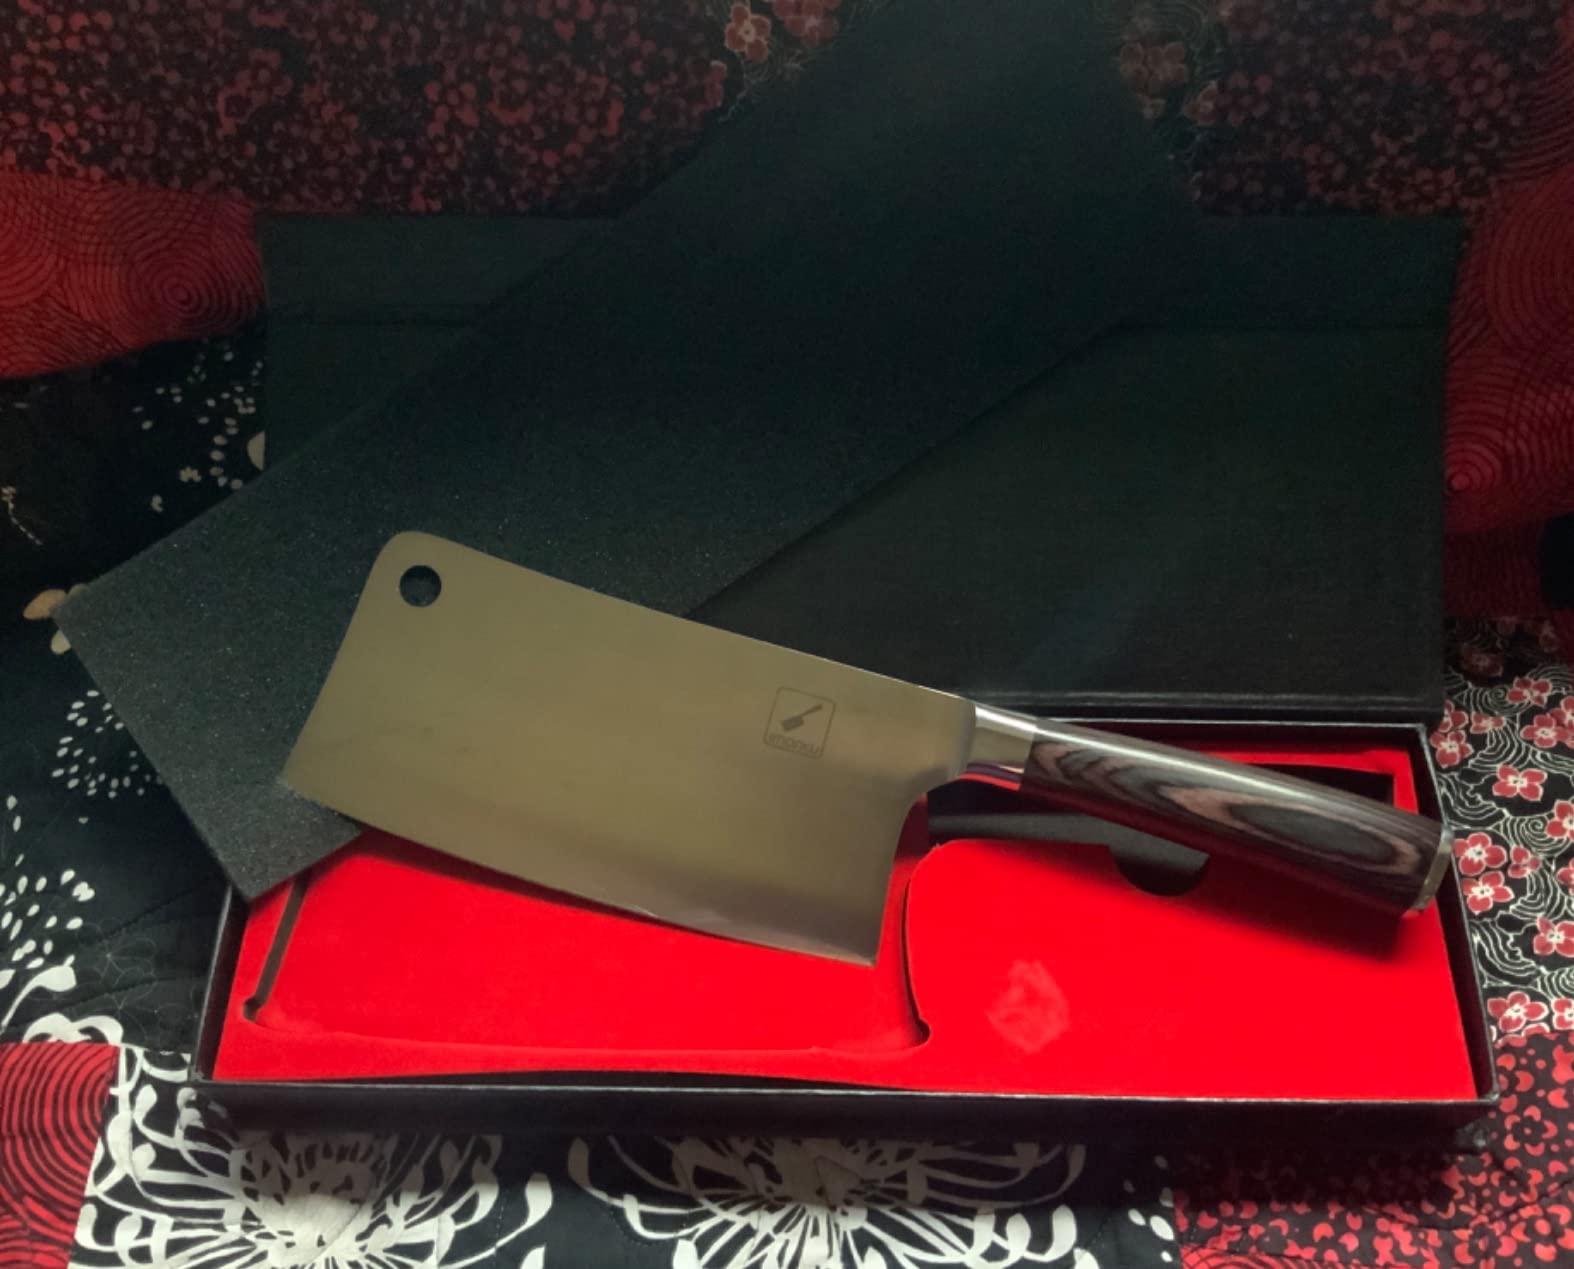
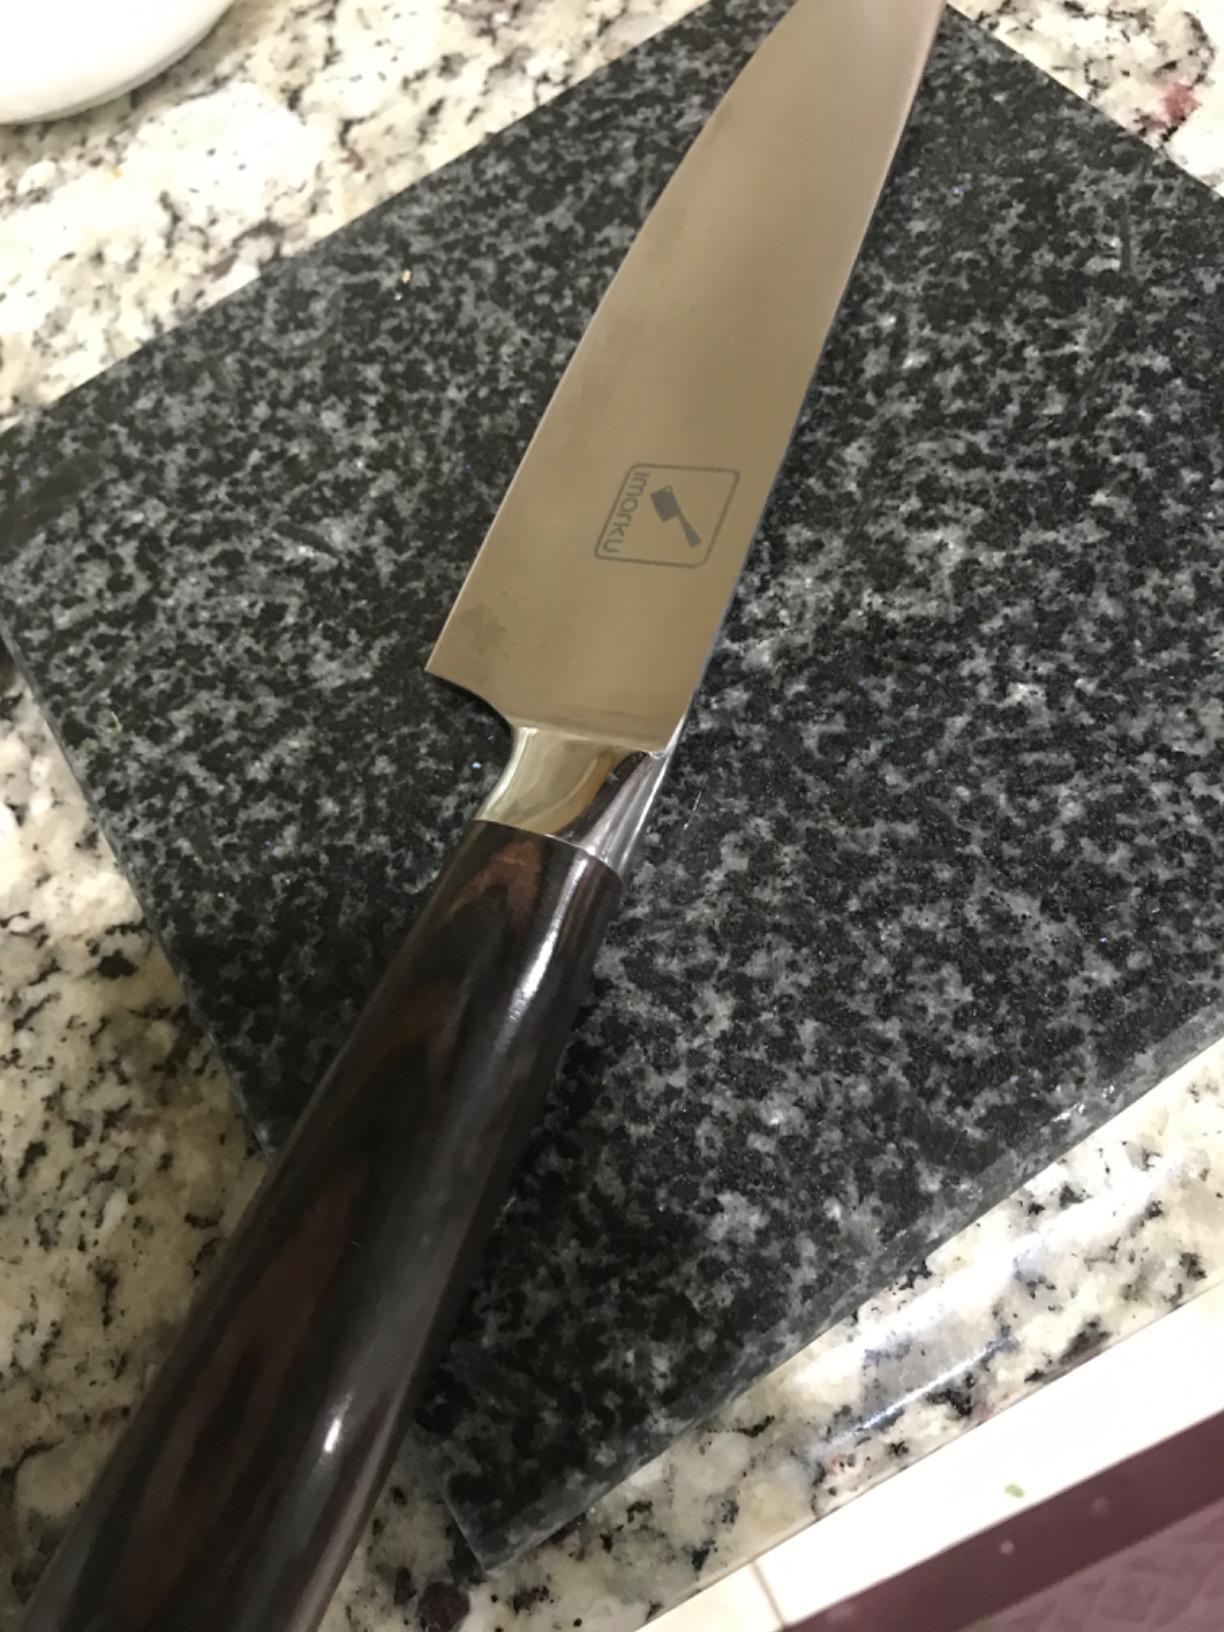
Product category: items_knife
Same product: no